Papi Oviedo

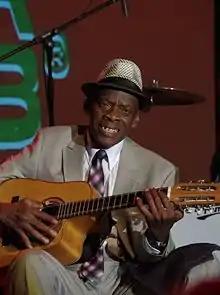
Papi Oviedo (2015)

Gilberto Oviedo la Portilla (9 February 1938 – 31 October 2017), better known as Papi Oviedo, was a Cuban tres player.